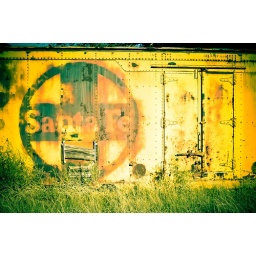
We saw 5 different houses miles apart from each other with Santa Fe box cars in their yards.